Washington Naval Treaty

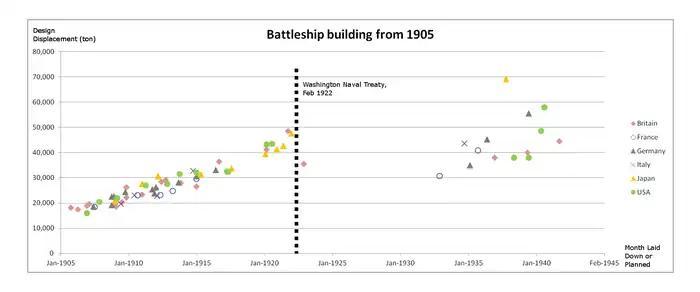
The treaty arrested the continuing upward trend of battleship size and halted new construction entirely for more than a decade.

The treaty marked the end of a long period of increases of battleship construction. Many ships that were being constructed were scrapped or converted into aircraft carriers. Treaty limits were respected and then extended by the London Naval Treaty of 1930. It was not until the mid-1930s that navies began to build battleships once again, and the power and the size of new battleships began to increase once again. The Second London Naval Treaty of 1936 sought to extend the Washington Treaty limits until 1942, but the absence of Japan or Italy made it largely ineffective.